Akasaka Station (Yamanashi)

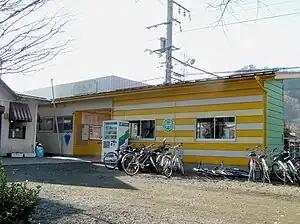
Akasaka Station, February 2006

is a railway station on the Fujikyuko Line in the city of Tsuru, Yamanashi, Japan, operated by Fuji Kyuko (Fujikyu).